Hotel Bossert

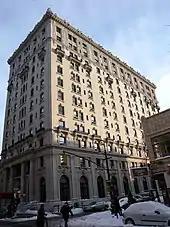

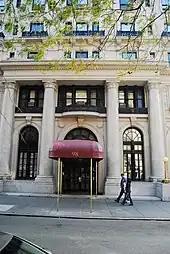
Montague Street entrance

The hotel was built in 1909 by Louis Bossert, a Brooklyn lumber magnate, at 98 Montague Street in Brooklyn Heights. It had an Italian Renaissance Revival-style exterior. It was designed as an apartment hotel and originally had 375 hotel rooms. The architects were Helmle & Huberty.